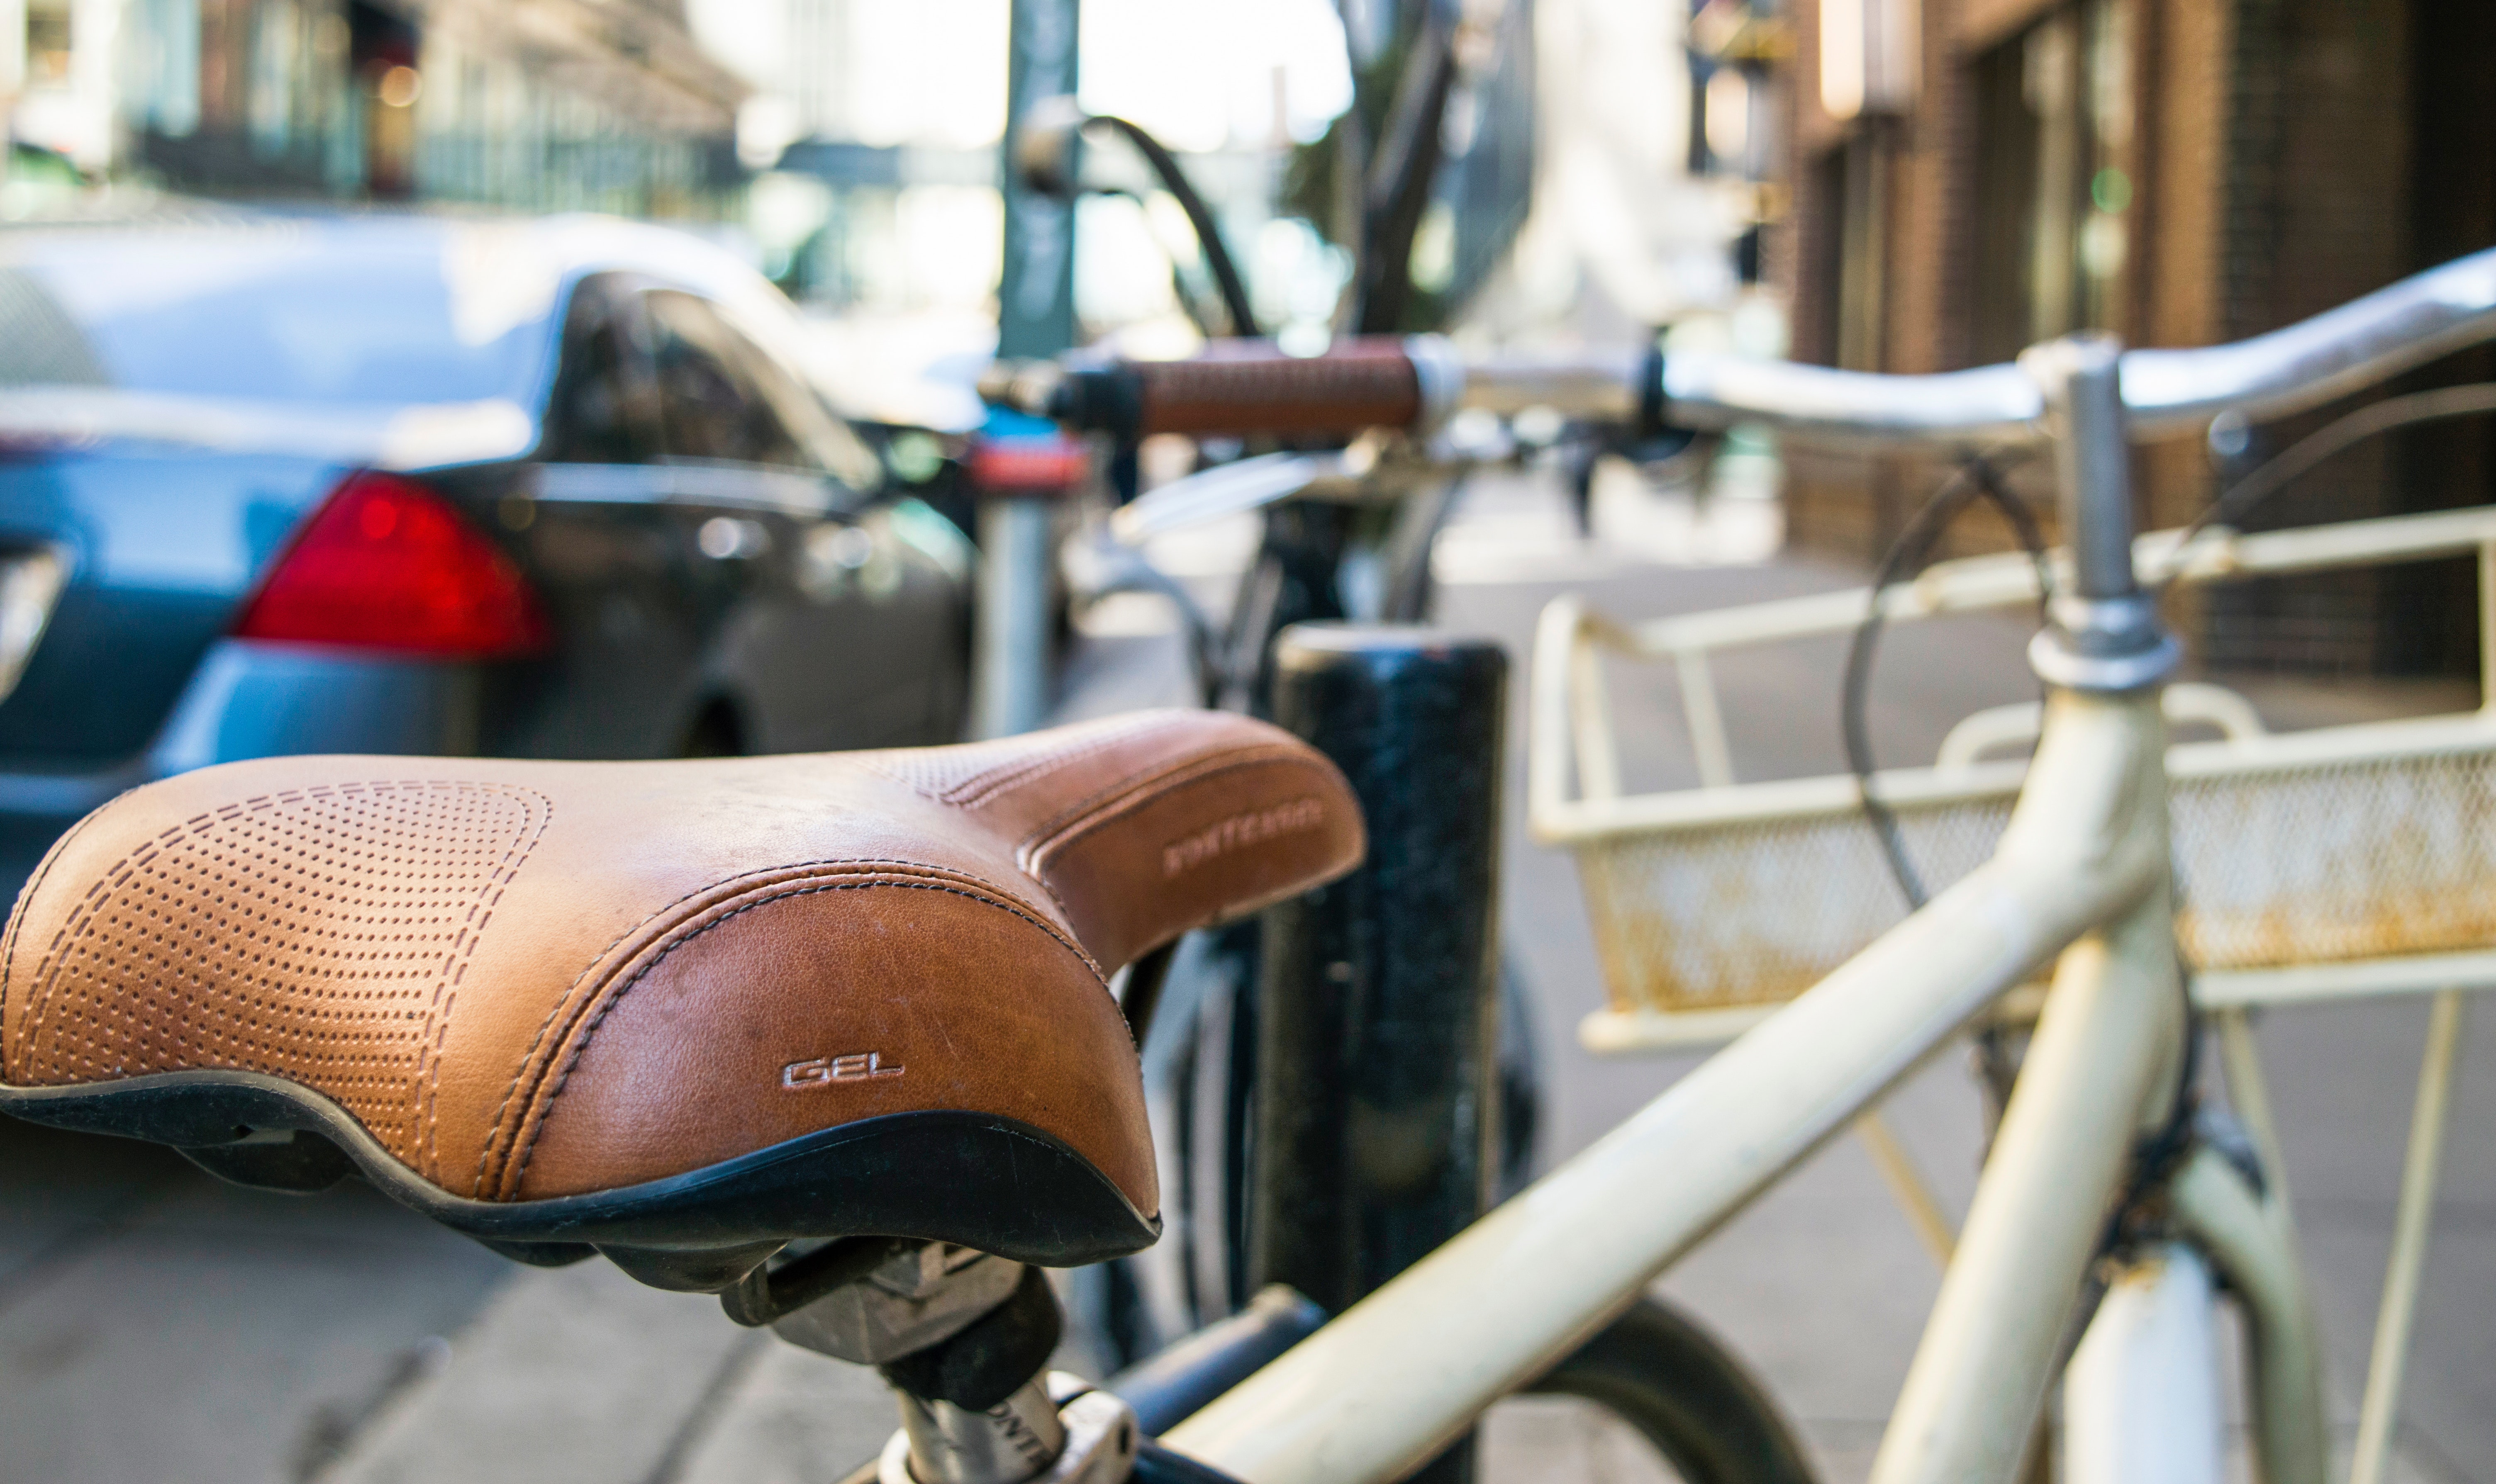
bicycle part, bicycle saddle, bicycle, bicycle handlebar, bicycle wheel, vehicle, snapshot, mode of transport, bicycle frame, bicycle accessory, infrastructure, road, road bicycle, sports equipment, shoe, bicycle fork, street, bicycle drivetrain part, spoke, metal